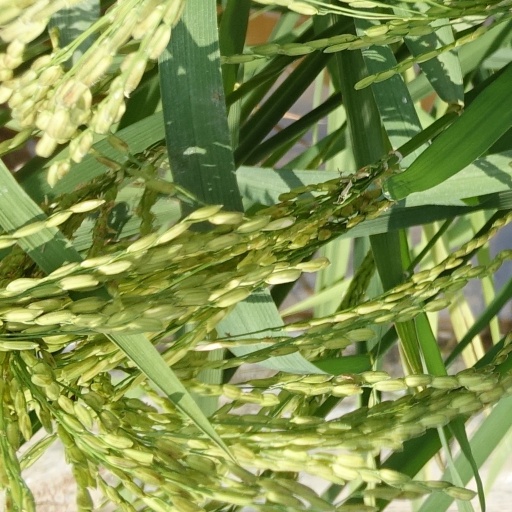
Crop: rice